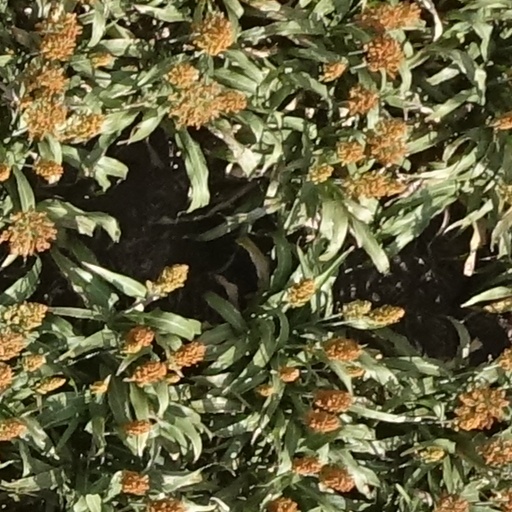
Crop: sorghum